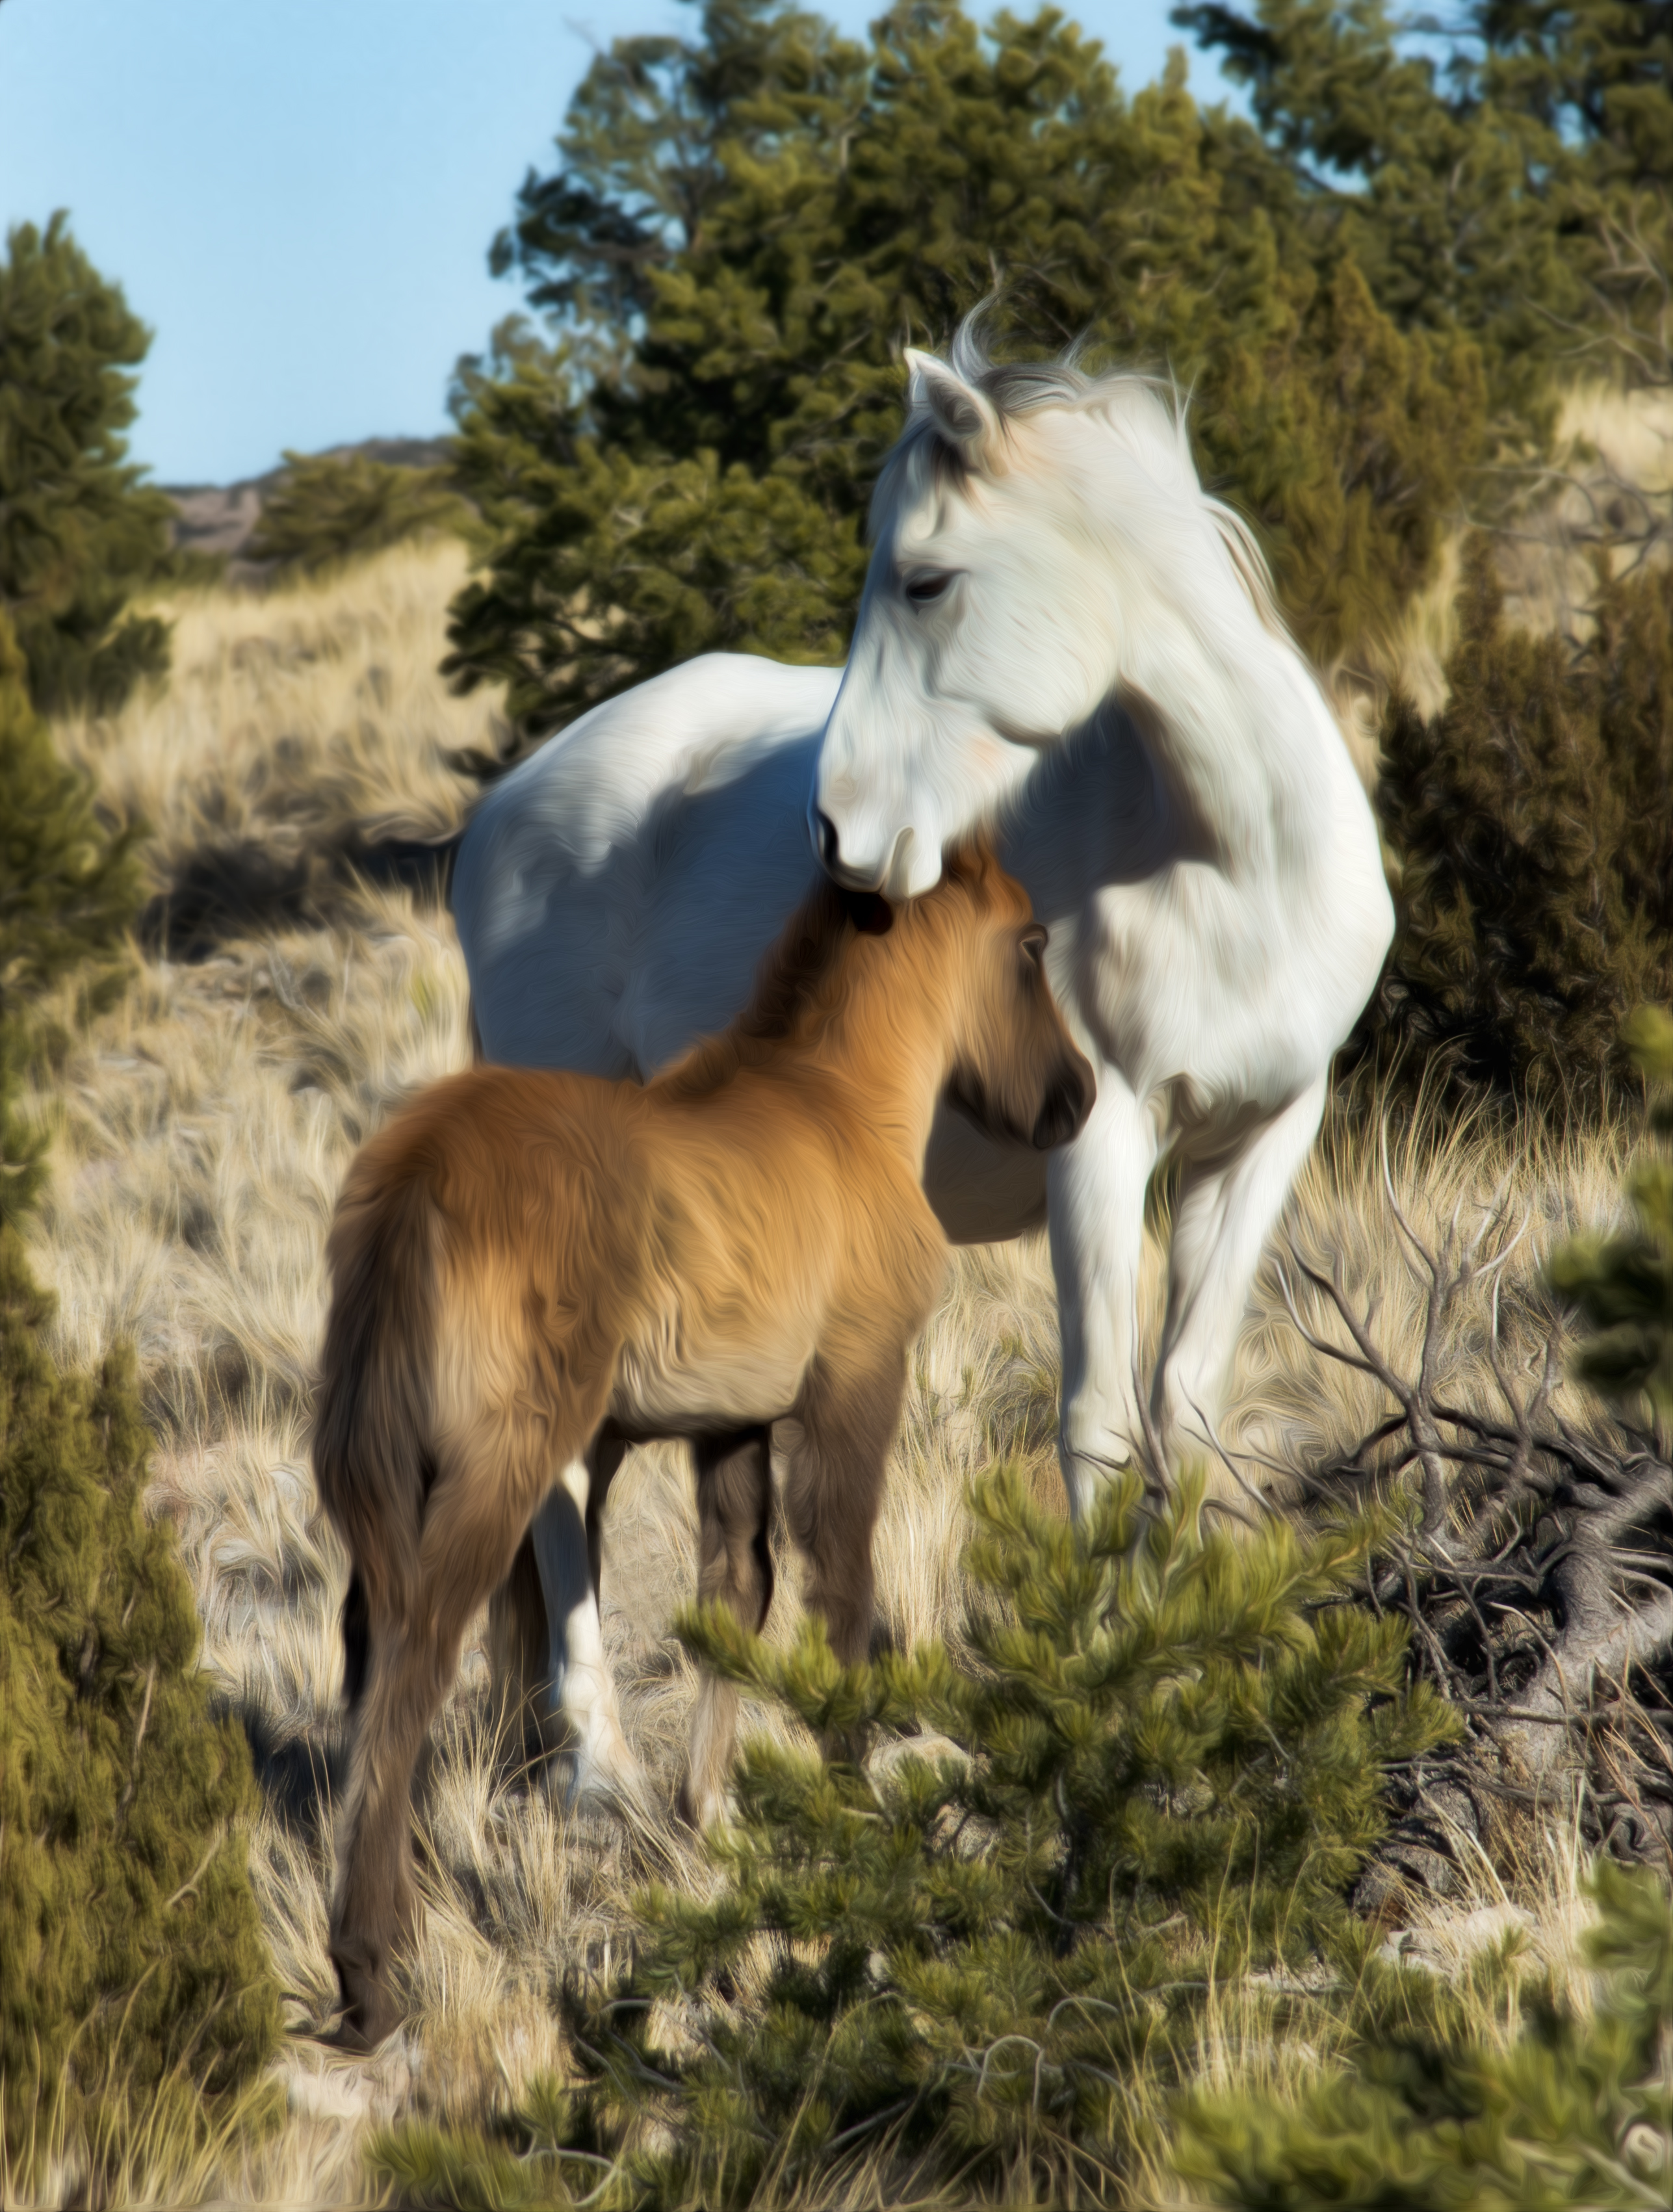
meadow, herd, pasture, grazing, horse, mammal, stallion, mane, fauna, horses, vertebrate, photoshop, mare, nikond800e, foal, colt, placitas, pixelbenderoilpant, horse like mammal, mustang horse